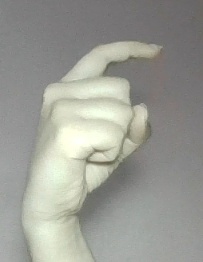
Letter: ra